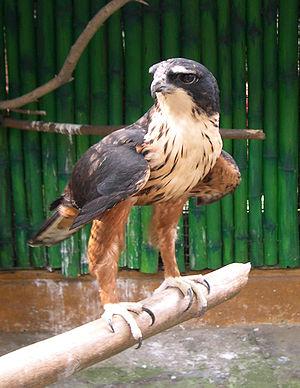
L'Aigle à ventre roux est une espèce d'oiseau de proie appartenant à la famille des Accipitridae. C'est la seule espèce du genre Lophotriorchis.